Knoxville, Tennessee

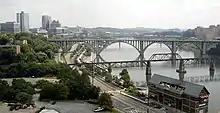
Bridges over the Tennessee River

The Knoxville Fire Department (KFD) provides Class2 ISO service inside the city limits. The fire department operates 19 stations with 308 uniformed personnel. KFD provides firefighting, first responder EMS response, vehicle extrication and HazMat response within the city limits.